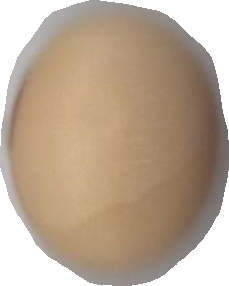
Variety: Anjasmoro